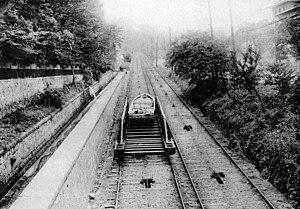
Le canal du lac Biwa est une artère fluviale au Japon construite pendant l'ère Meiji pour transporter l'eau, le fret et les passagers du lac Biwa à la proche ville de Kyoto. Le canal fournit la première énergie hydroélectrique du Japon à partir de 1895 pour alimenter en électricité les tramways de Kyoto.